Sky Larks

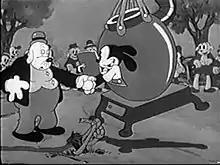
Oswald and the big beagle about to go on the stratosphere flight to Mars.

Sky Larks is a 1934 animated short produced by Walter Lantz Productions and is part of the "Oswald the Lucky Rabbit" series.